Hegersport

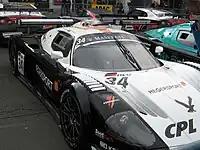
One of two Hegersport Maserati MC12s

Hegersport GmbH is a German auto racing company which organizes German Porsche Sports Cup series, and also a racing team which competed in the FIA GT1 World Championship under the title Triple H Team Hegersport. The company was formed in 2000 by racing drivers Altfrid Heger and Christof Maischak in Essen, Germany.It originally organized the V8Star Series for touring cars in Germany and across Europe. Following the end of the V8Stars series in 2004, Hegersport coordinated with Porsche Germany to establish the Sports Cup series, a national series for Porsche drivers. Hegersport also serves as a private customer event organizer, and provides training and safety courses for individuals.